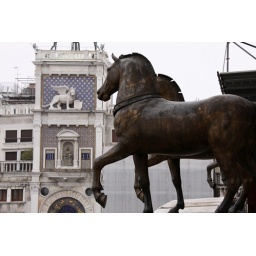
Two of the horses on the balcony of the Basilica San Marco, in front of the Clock Tower.